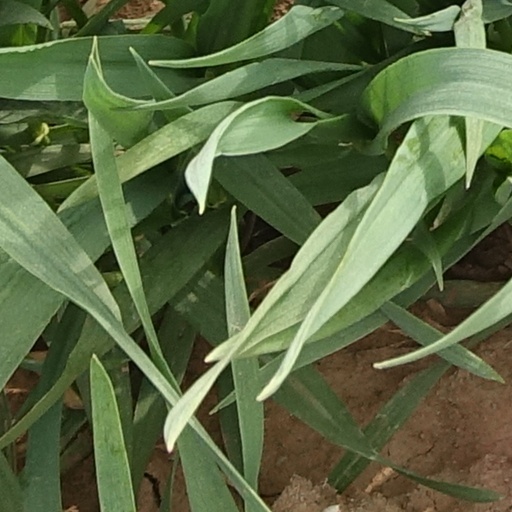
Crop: wheat